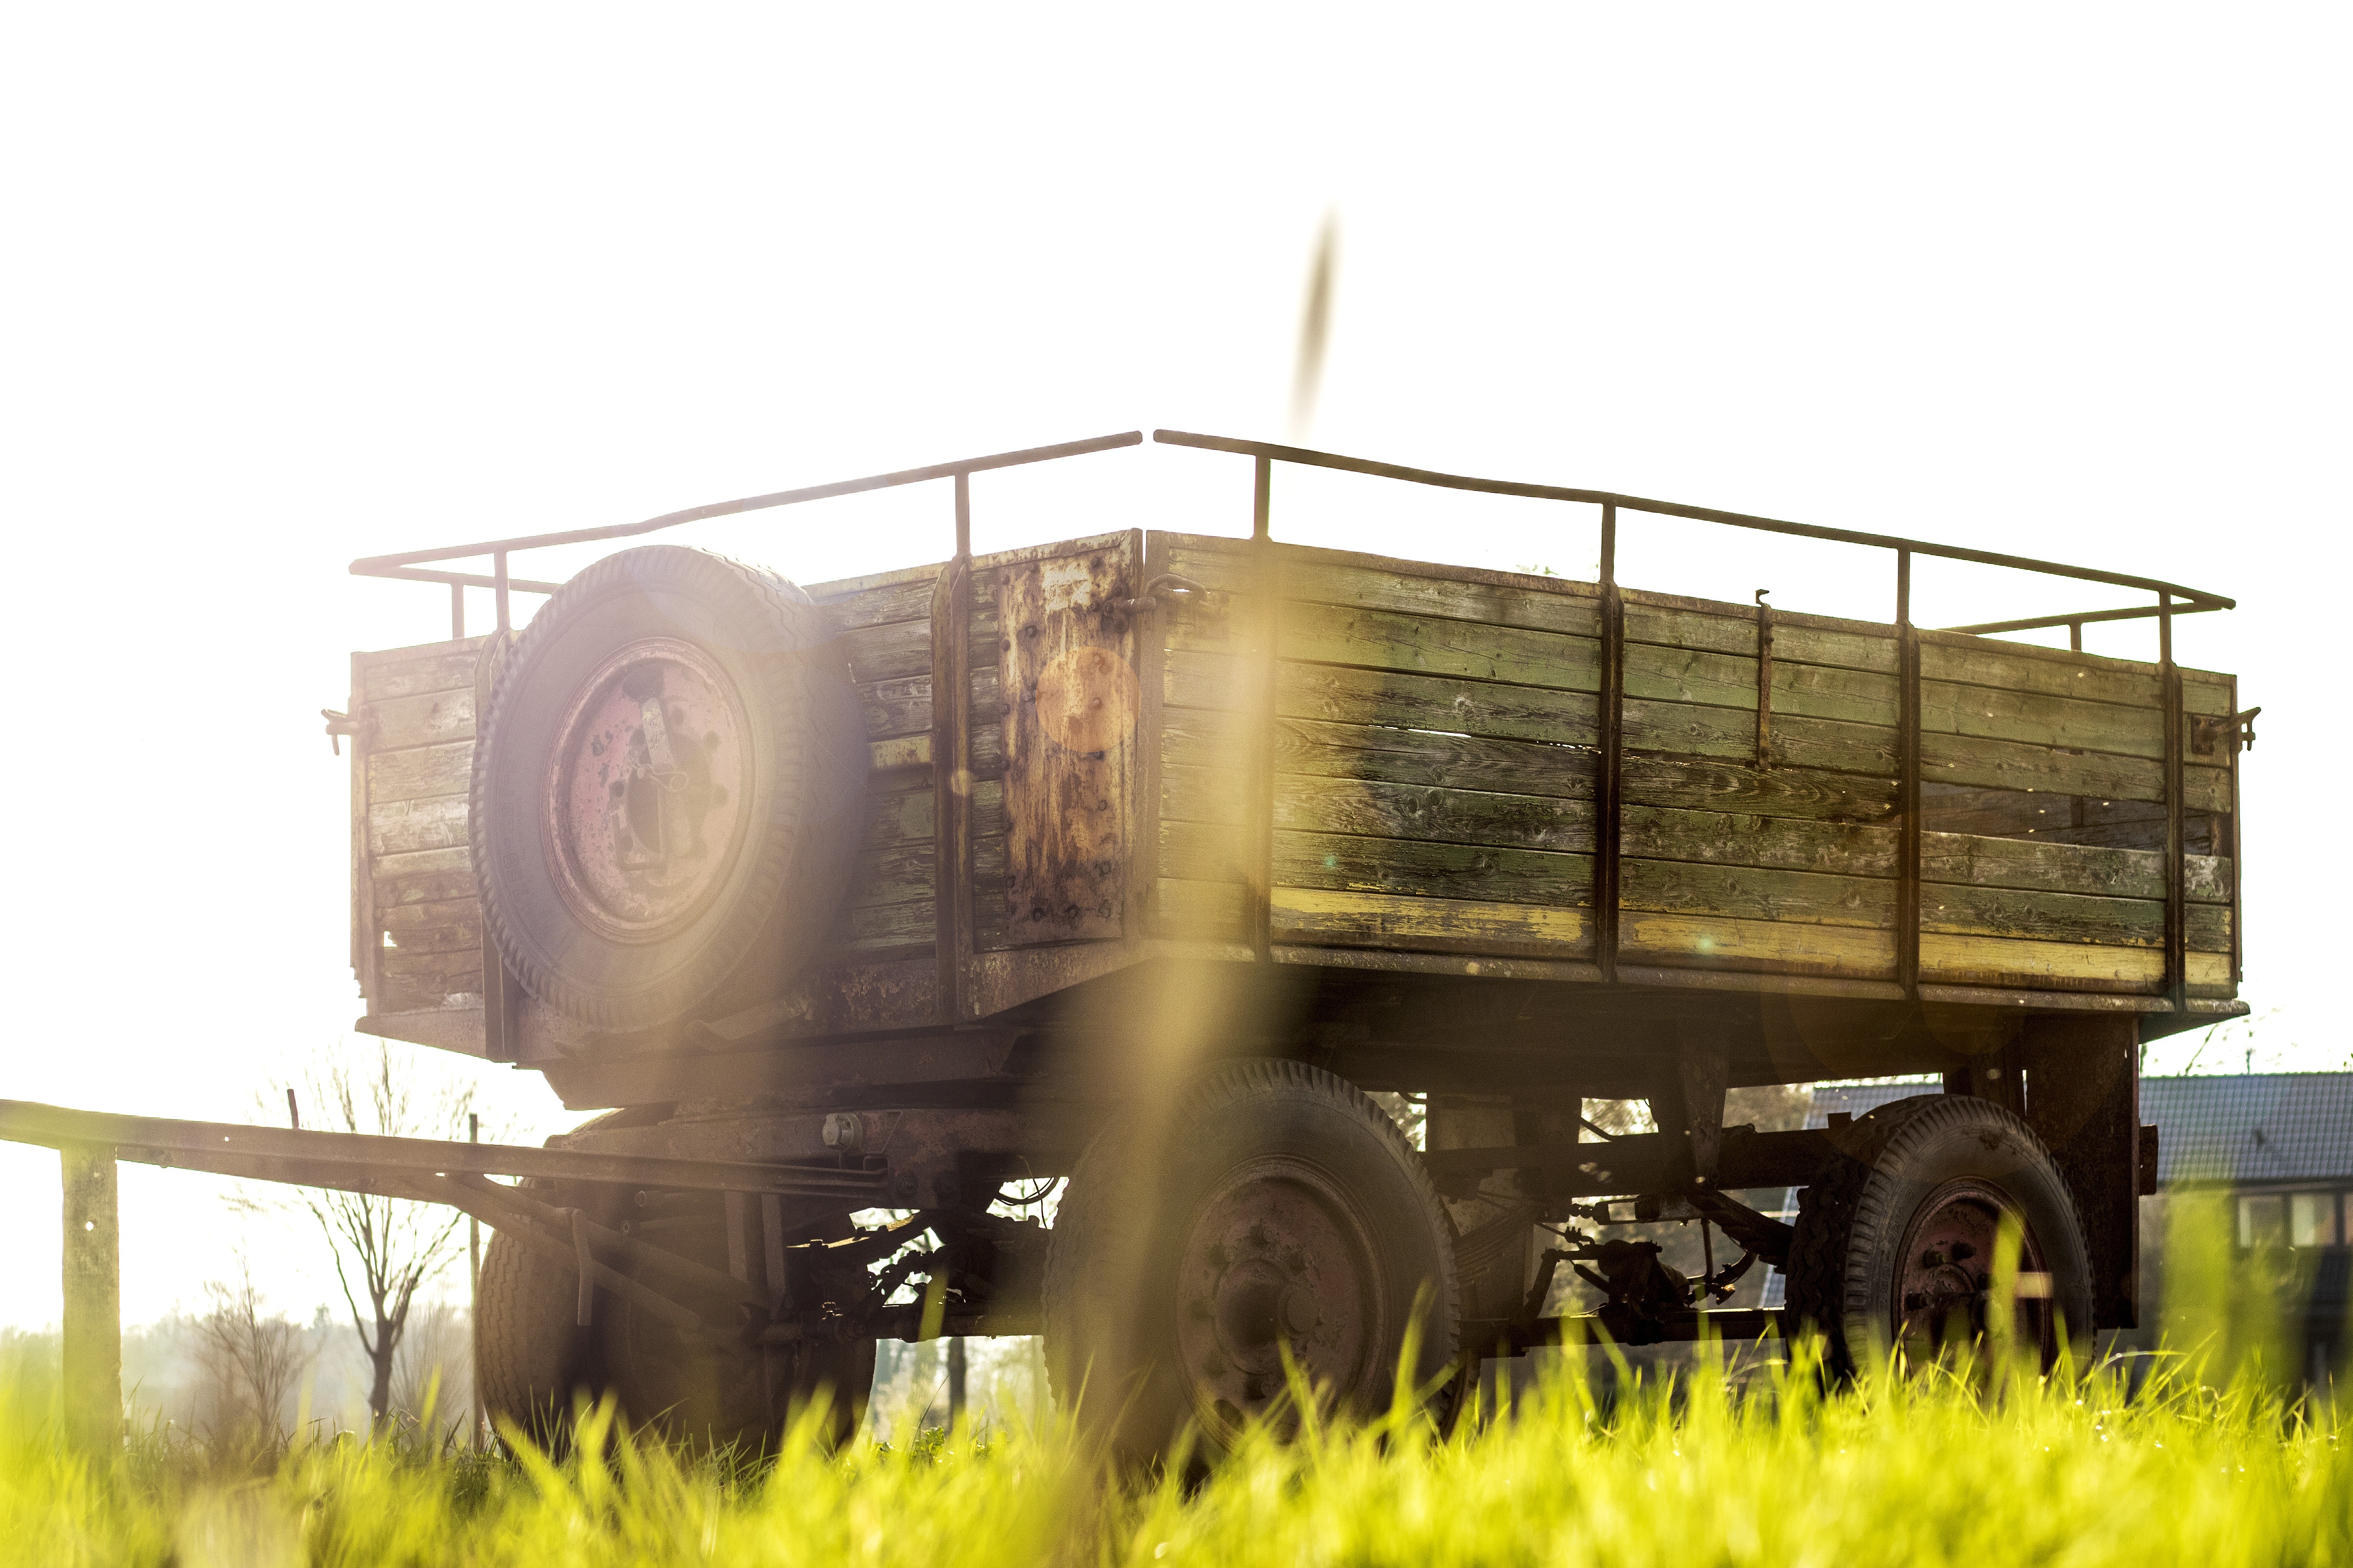
grass, sun, meadow, warm, summer, transport, vehicle, locomotive, oldtimer, trailers, rolling stock, railroad car